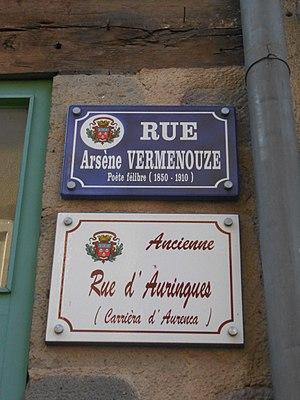
Plaque de rue bilingue français/occitan à Aurillac, Auvergne.
L'aurillacois ou carladézien - en occitan orlhagués - est une variante septentrionale du languedocien, lui-même dialecte de l'occitan. Il est parlé dans la région d'Aurillac et dans l'ancien Carladez, c'est-à-dire le sud-ouest du Cantal et le nord du département de l'Aveyron. ??? référence. la langue de Mur de Barrez n'est pas du tout celle d'Aurillac !
Arsène Vermenouze, est un poète aurillacois de langue occitane. Il a écrit en aurillacois, variante locale du languedocien et lui-même dialecte de l'occitan.